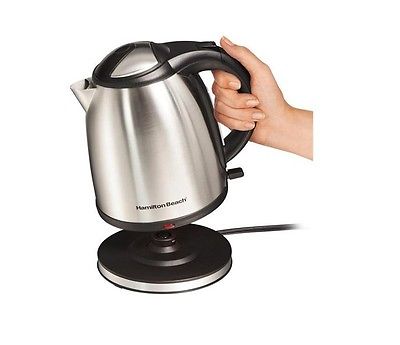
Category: kettle